Benjamin Becker

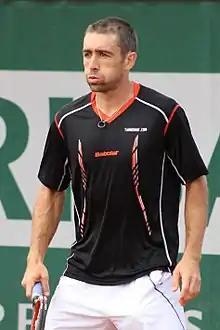
Becker at the 2015 French Open

Benjamin Becker (born 16 June 1981) is a German former professional tennis player. He is most known for defeating former world No. 1 Andre Agassi in the third round at the 2006 US Open, in Agassi's last match as a professional player.